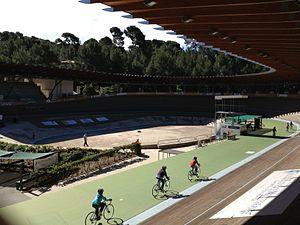
Le vélodrome de Toulon-Provence-Méditerranée est un vélodrome français situé à Hyères et qui accueillait l'équipe de France de cyclisme sur piste ces dernières années.
La métropole Toulon Provence Méditerranée est une intercommunalité française de type métropole constituée autour de la ville de Toulon, située dans le département du Var et la région Provence-Alpes-Côte d'Azur. Créée le 19 décembre 2001, elle prend d’abord le nom de communauté d'agglomération Toulon Provence Méditerranée avant que la loi de modernisation de l'action publique territoriale et d'affirmation des métropoles ne la transforme en la métropole Toulon Provence Méditerranée à compter du 1ᵉʳ janvier 2018.